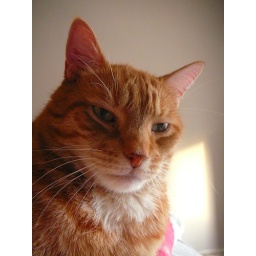
I ignore the big monkey with the flashing box in her hands, and gaze off into the middle distance.